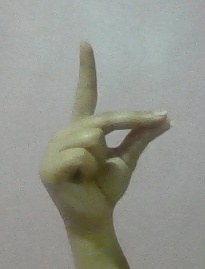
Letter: ta